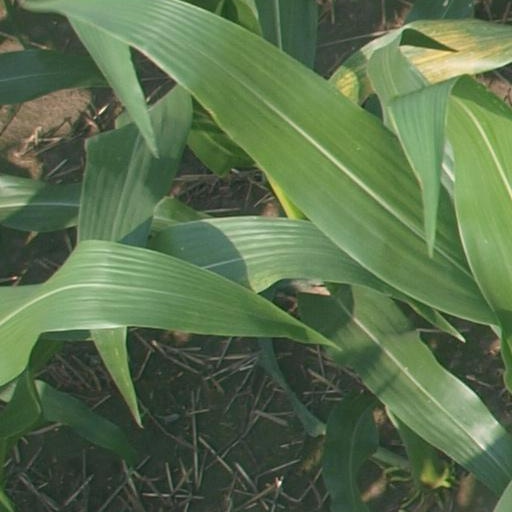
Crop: maize; corn